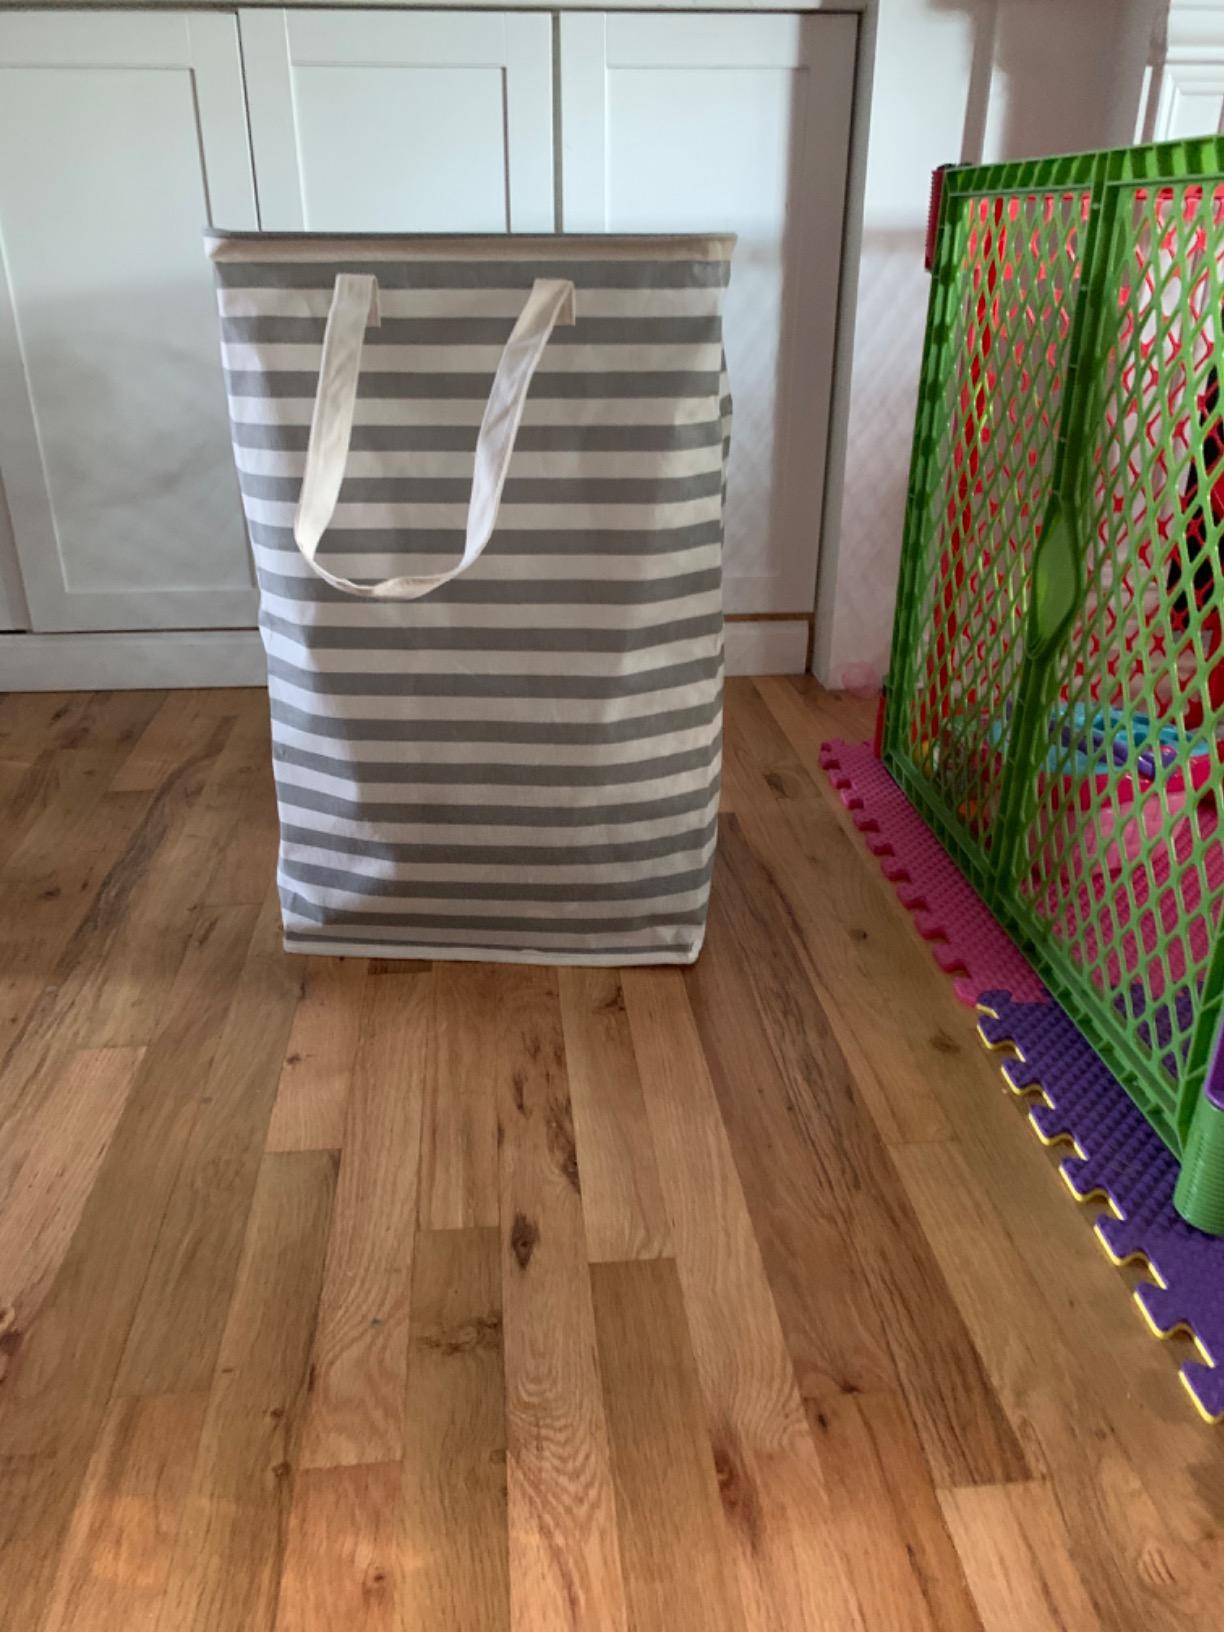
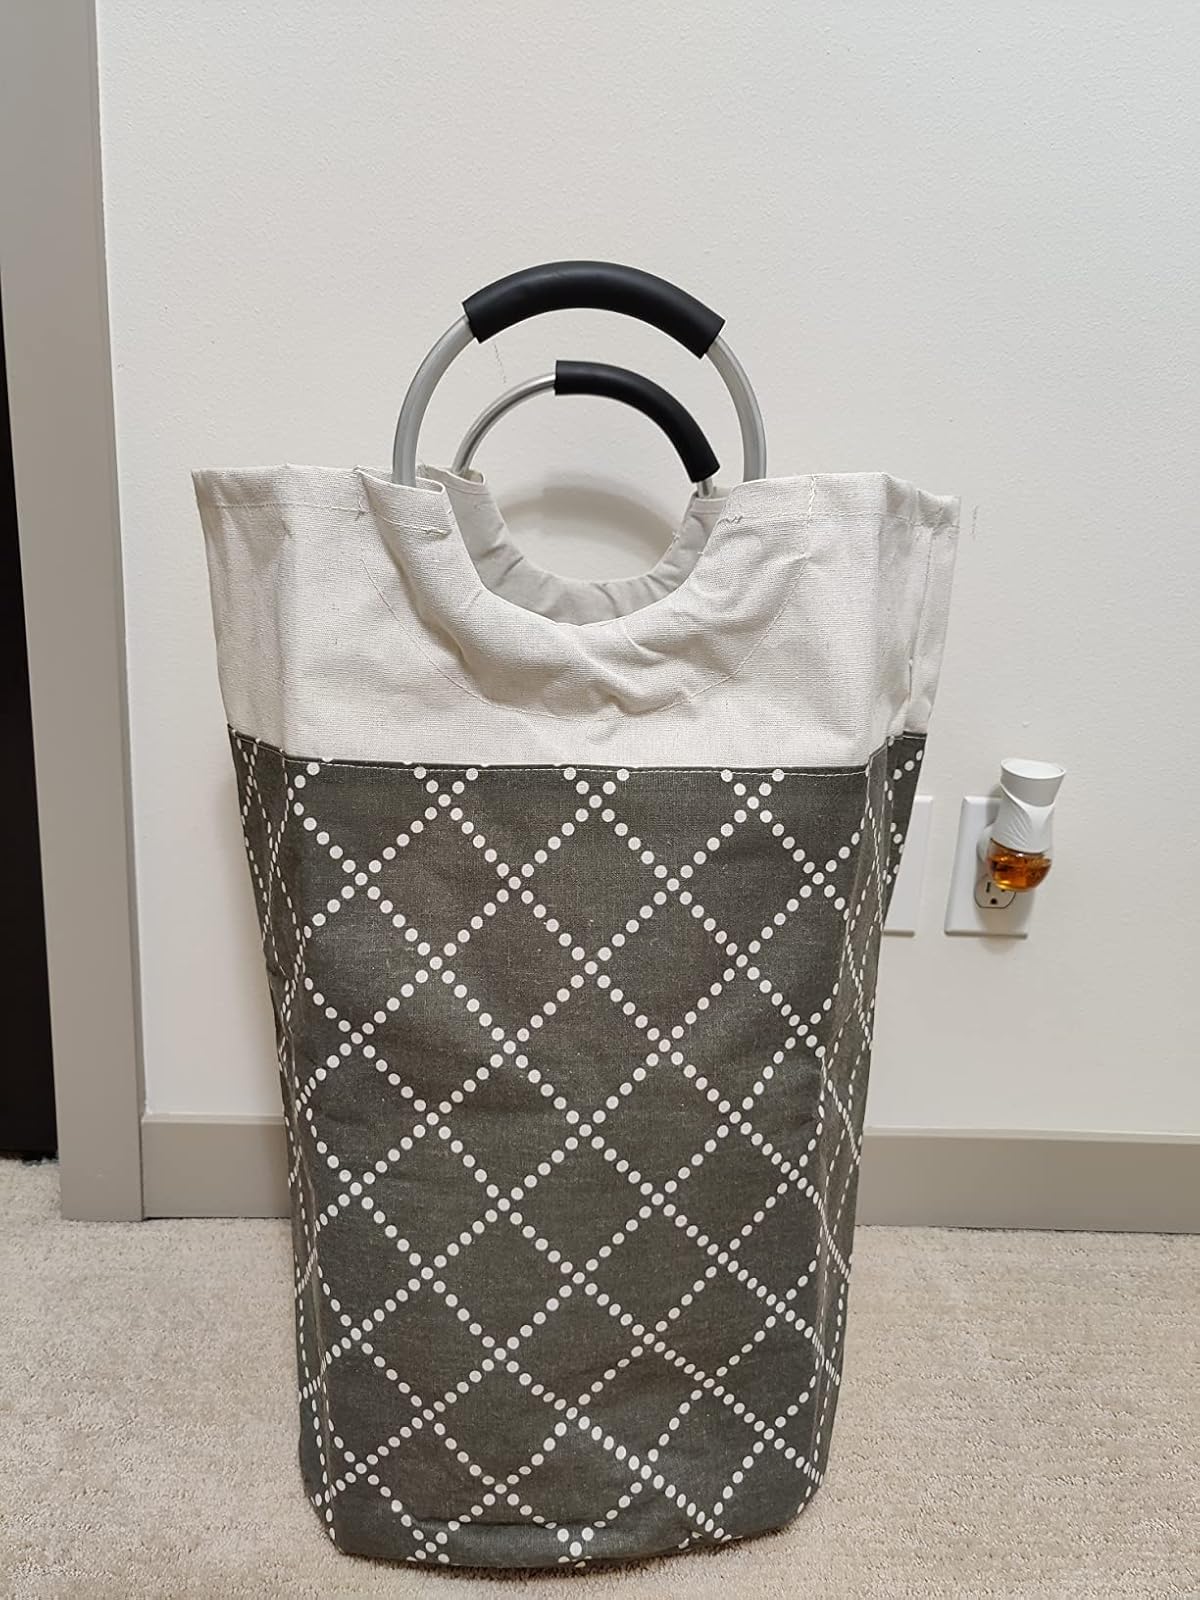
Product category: items_hamper
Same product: no